Louisiana Tech Lady Techsters basketball

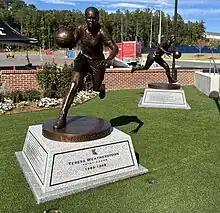
Statues of Teresa Weatherspoon and Kim Mulkey

In 1896, Col. A.T. Prescott, president of what was then Louisiana Polytechnic Institute, announced the selection of red and blue as the institution's colors. Red was chosen to represent courage, and blue was selected to embody loyalty. In the 1960s, Columbia blue was introduced to Louisiana Tech in various applications. In 1974, Sonja Hogg, along with the head of the university's art department, Raymond Nichols, presented various shades of blue to the athletics council, and Hogg's preference of Columbia blue was adopted as the primary color of the Lady Techsters. Prior to 2003, the university's teams, departments, and organizations used various shades of blue ranging from light blue to dark blue. Yet in 2003, Louisiana Tech standardized its shade of blue by adopting reflex blue as the official hue. However, due to Louisiana Tech's rich tradition in women's basketball, the Lady Techsters basketball team was granted the only exemption to not adopt reflex blue and was allowed to continue to use the traditional Columbia blue. While other teams have since used Columbia blue in limited capacity, the shade is still mostly synonymous with the women's basketball team.